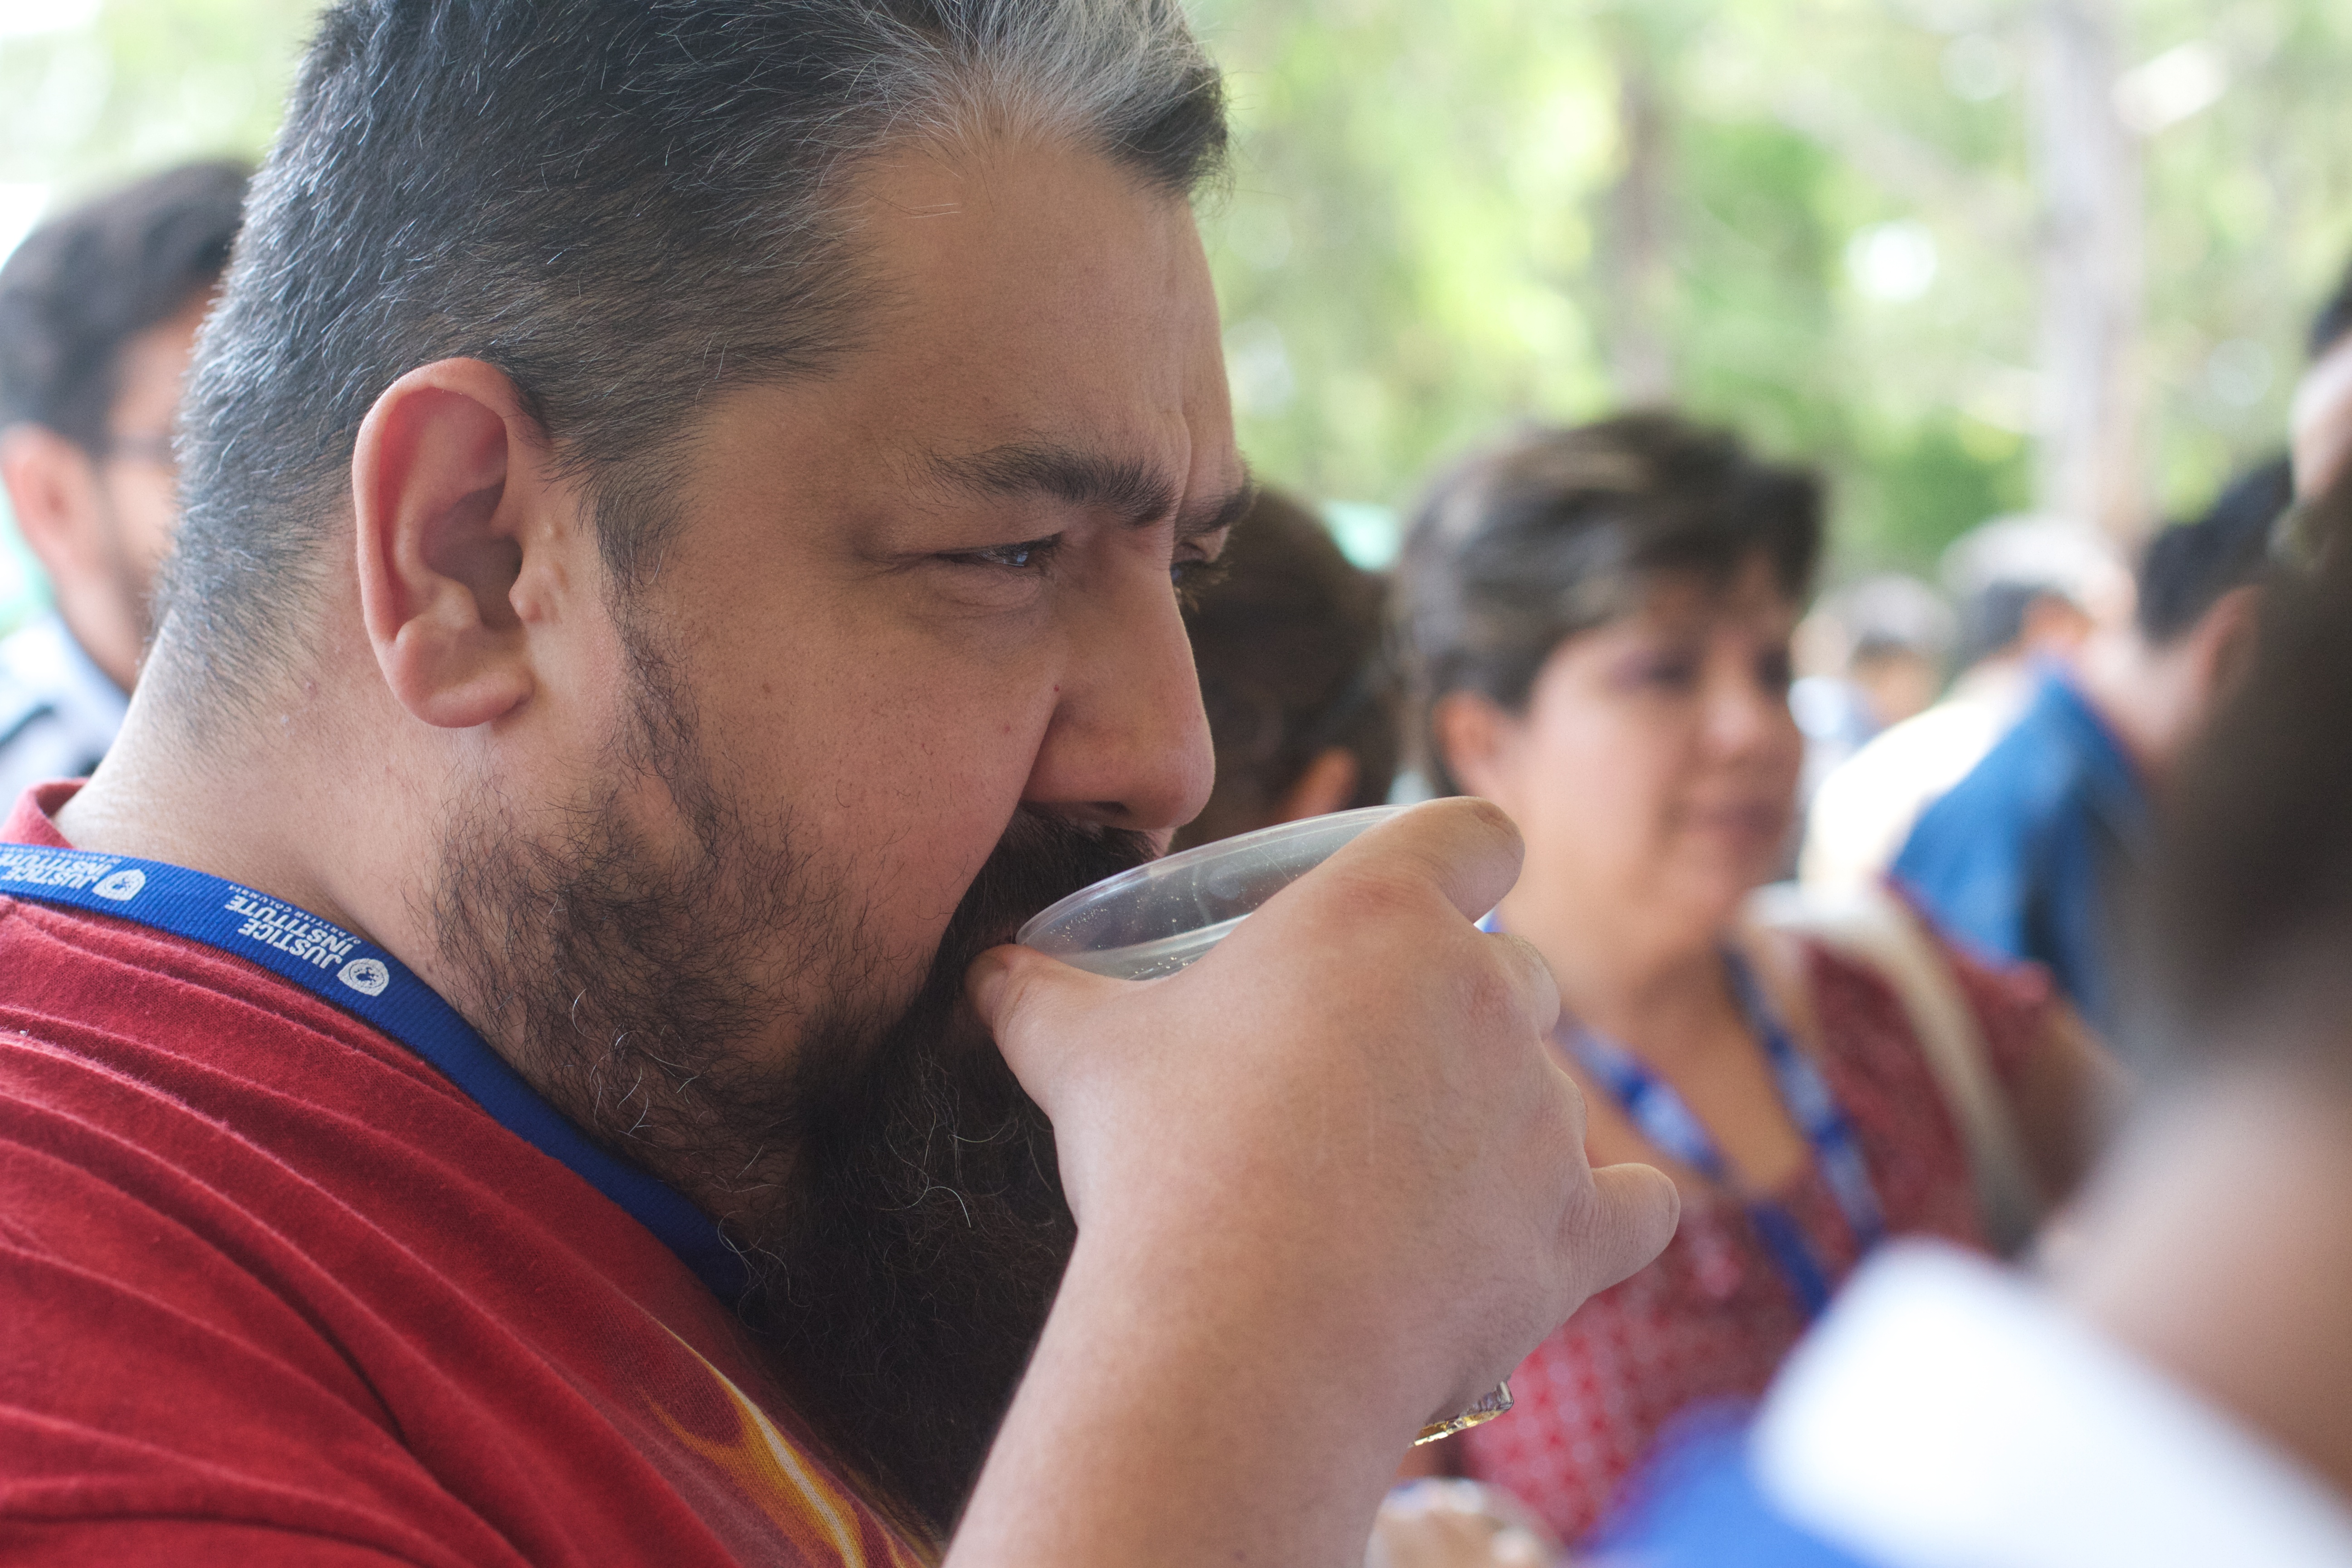
man, person, people, crowd, temple, udgagora, interaction